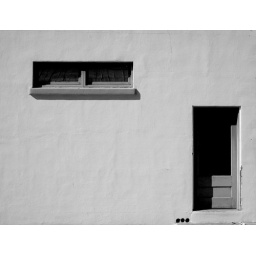
Taken with Samsung NV 15; converted to black and white in Aperture. Photo taken in Comfort, Texas.